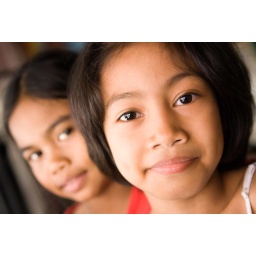
Two girls in the market